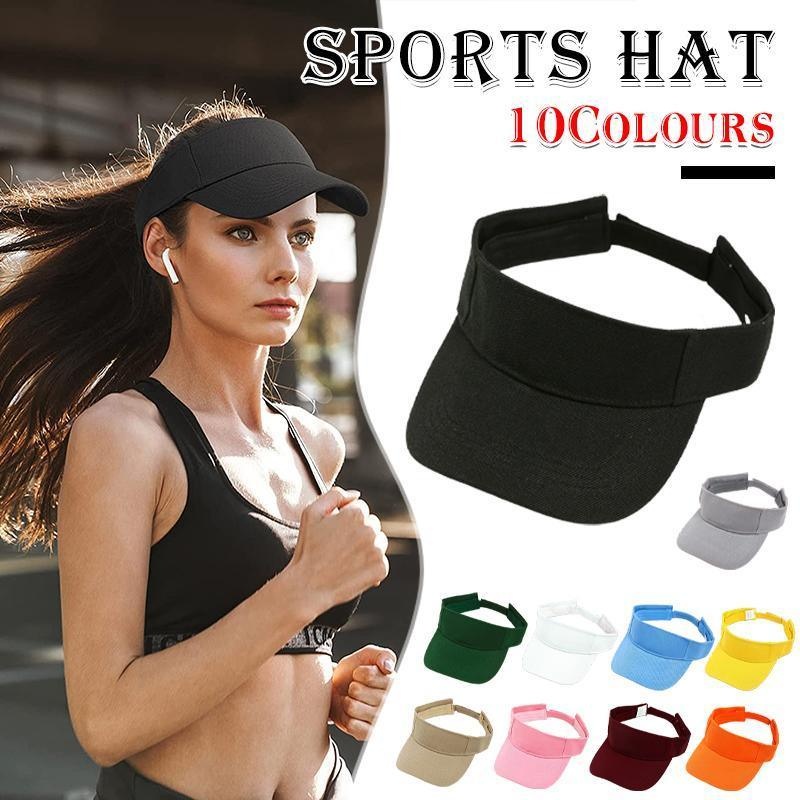
Women Adjustable UV Protection Sport Visor Cap Beach Sun Hat New Stylish Design - Black
Description: ? Stay cool and protected with our versatile Sun Hat, perfect for sports, beach trips, and everyday wear. Designed specifically for women, this cap features an innovative hollow top for breathability and an adjustable fit for all-day comfort.? Features: ? Premium Breathable Fabric: Made from high-quality material that wicks away sweat. UV Protection: Wide brim shields your face from harmful sun rays. Adjustable Comfort: Easy-to-adjust design fits various head sizes securely. Multifunctional: Top openings allow for stylish ponytails or braids while enhancing ventilation.? Specifications: ? Colour: As shown in the picture Material: Breathable fabric Size: Adjustable fit? Package Includes: ? 1 x Women's Adjustable UV Protection Sun Hat? Notes: ? Please allow a 1-3 cm margin of error due to manual measurement.? The actual colour may slightly differ from the images due to lighting and screen settings.
Brand: Bargain Avenue
Category: Apparel & Accessories > Clothing Accessories > Hats > Visors